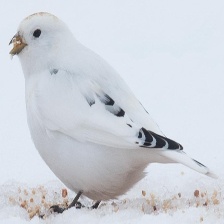
Species: MCKAYS BUNTING
Scientific name: PLECTROPHENAX HYPERBOREUS
ImageNet parent category: indigo_bunting